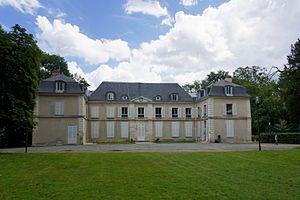
Orly est une commune française de la banlieue sud de Paris située dans le département du Val-de-Marne en région Île-de-France.
L'École Georges-Méliès est fondée en 1999 dans le château du parc Méliès à Orly et dispense une formation aux métiers du cinéma d'animation et des effets spéciaux numériques. Elle porte le nom de Georges Méliès, un réalisateur de film muet français de la fin du XIXᵉ siècle et début du XXᵉ siècle, qui y fut pensionnaire de 1932 à son décès en 1938, lorsque le château servait de maison de retraite de la Mutuelle du cinéma, fondée en 1921 par Léon Brézillon, Président du syndicat français des exploitants du cinématographe.